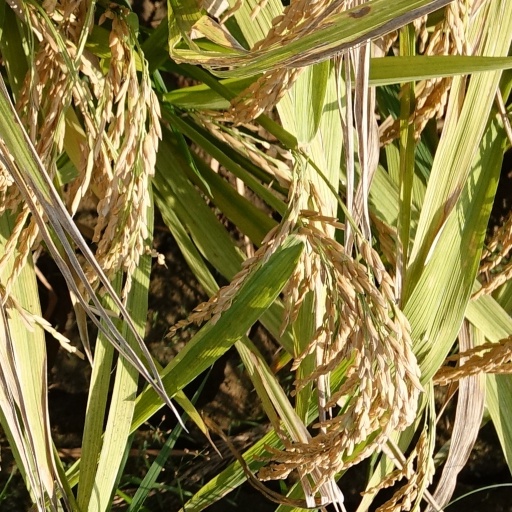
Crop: rice